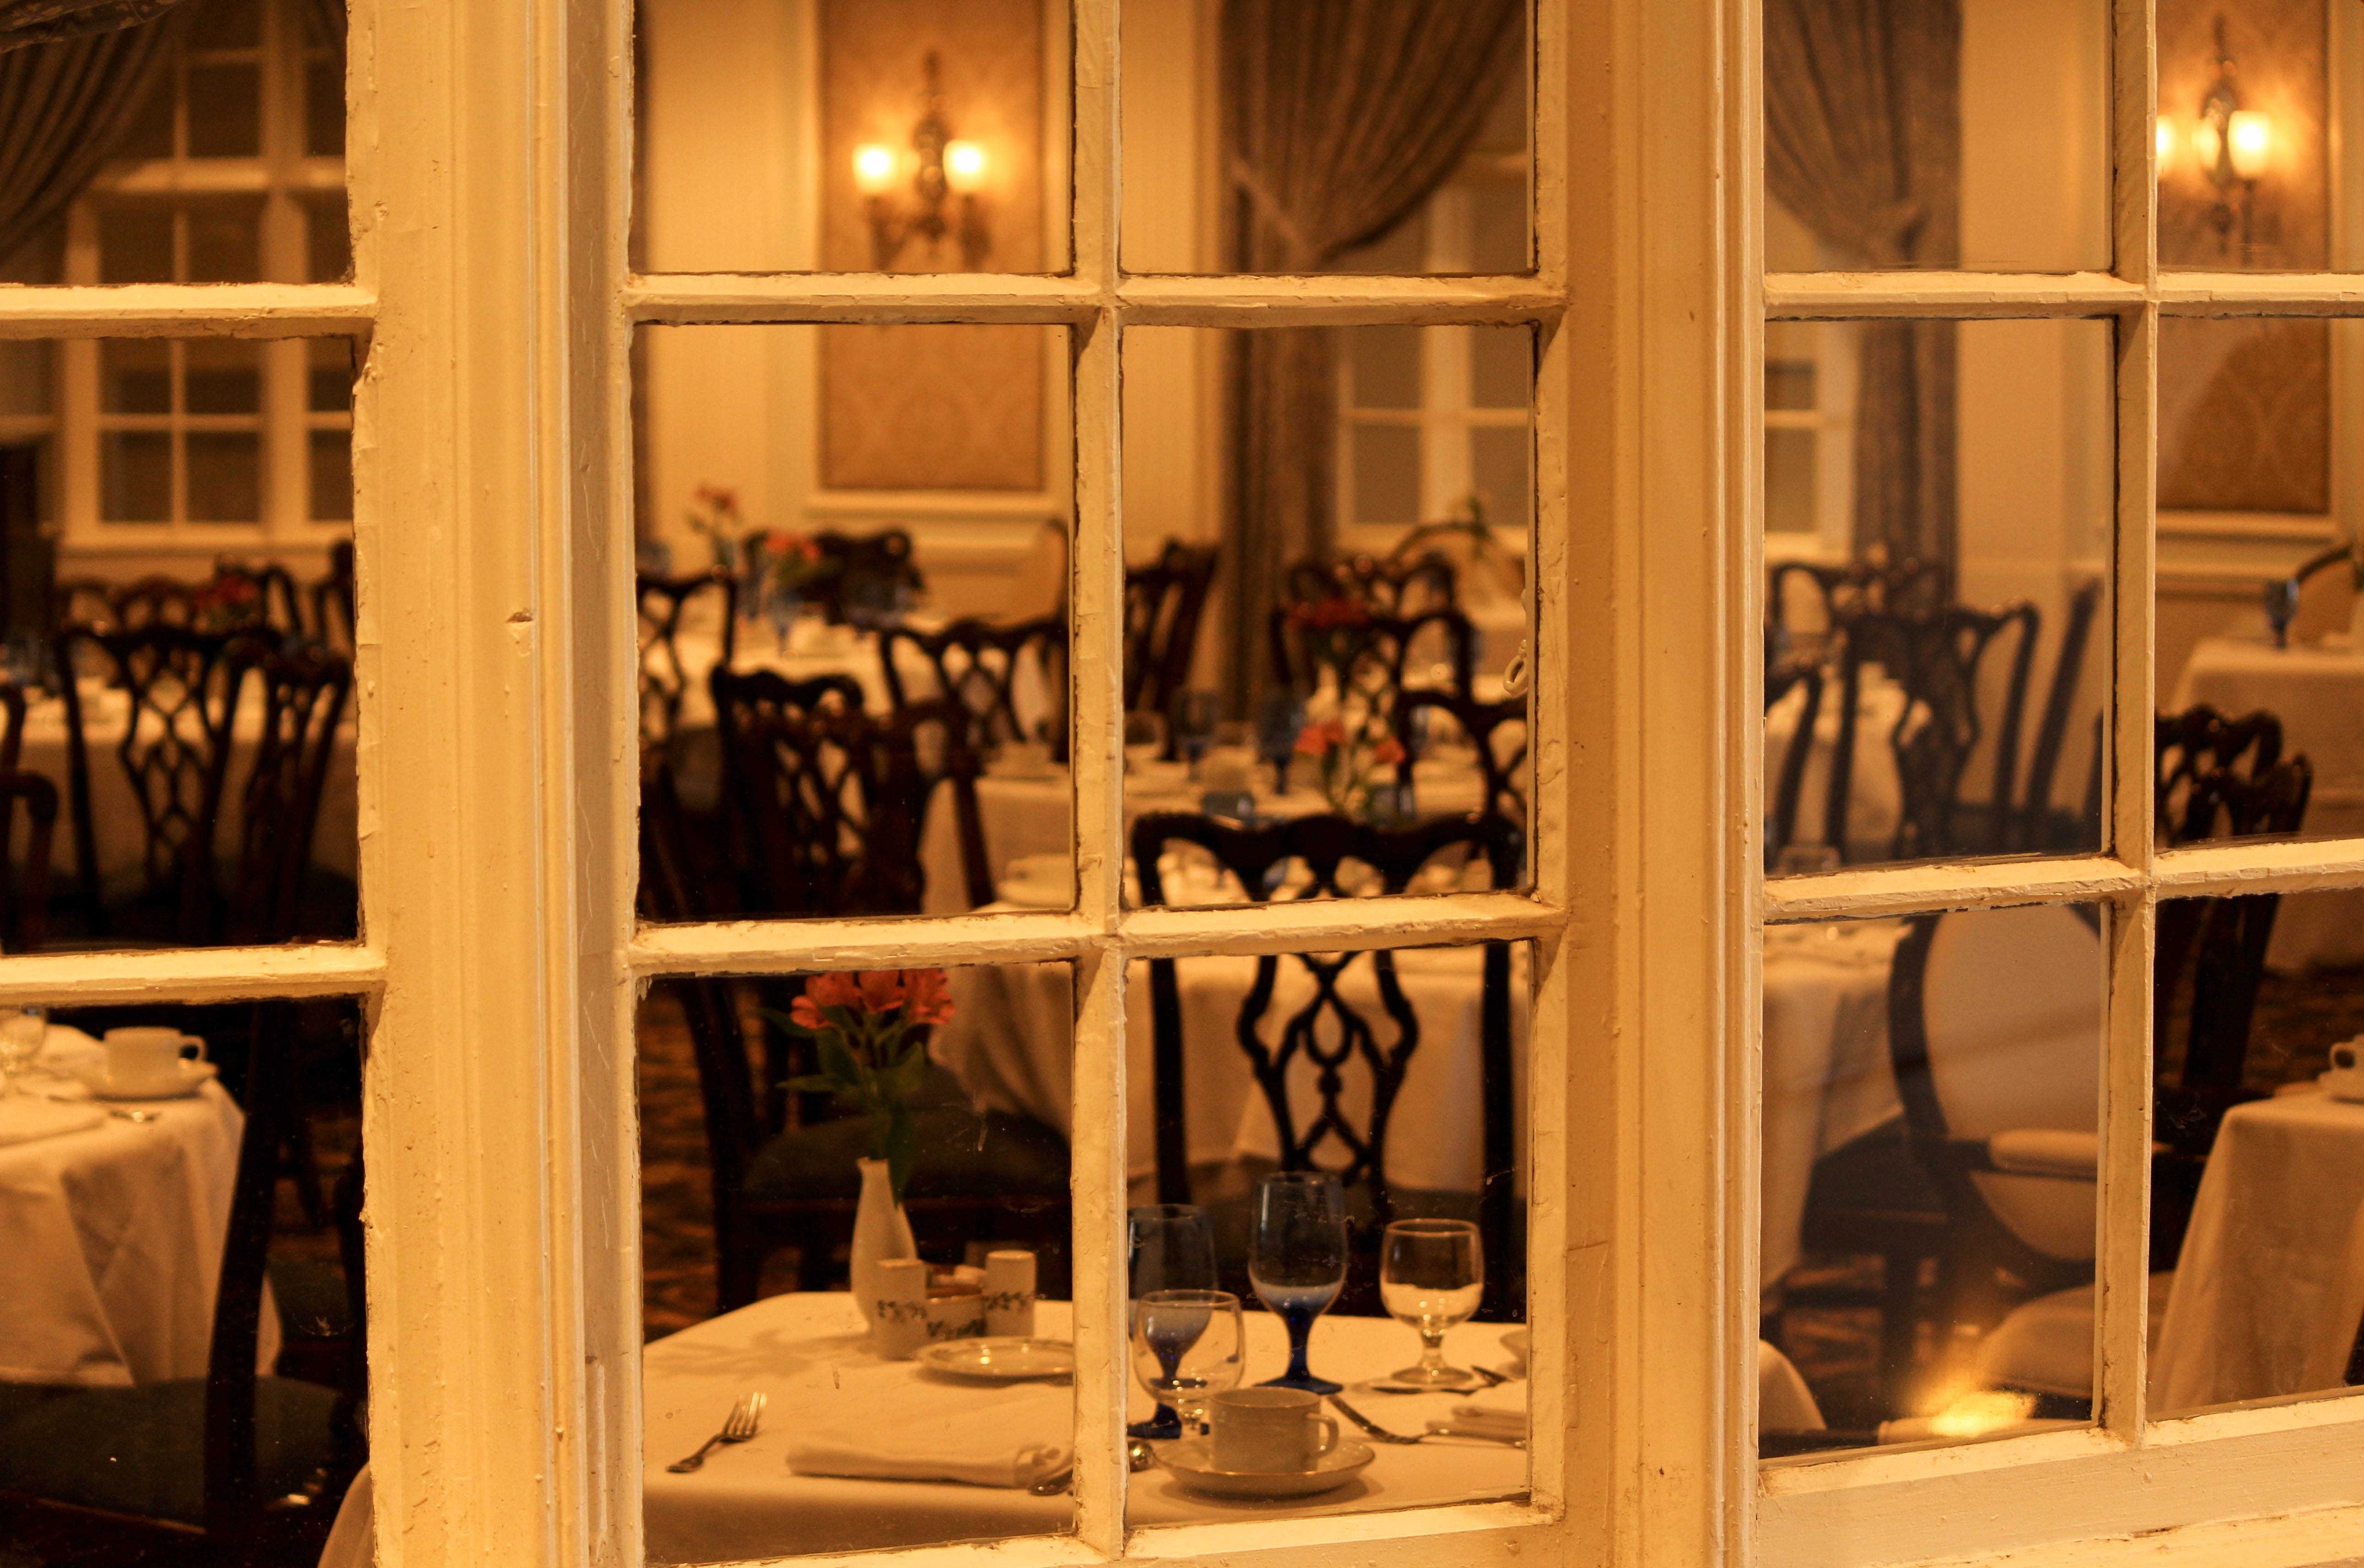
table, wood, interior, window, restaurant, home, decoration, room, lighting, interior design, design, dining, dinner, table setting, tourist attraction, setting, dining room